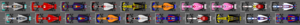
Le Grand Prix automobile d'Espagne 2018 disputé le 13 mai 2018 sur le circuit de Barcelone, est la 981ᵉ épreuve du championnat du monde de Formule 1 courue depuis 1950. Il s'agit de la 50ᵉ édition du Grand Prix d'Espagne comptant pour le championnat du monde de Formule 1 et la cinquième manche du championnat 2018. L'épreuve se dispute pour la vingt-huitième fois depuis 1991 sur le circuit catalan.